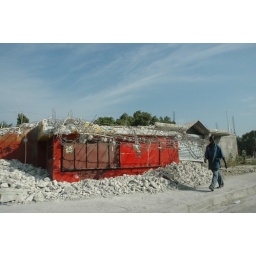
Rubble sits outside a ruined red building in Port-au-Prince, Haiti.